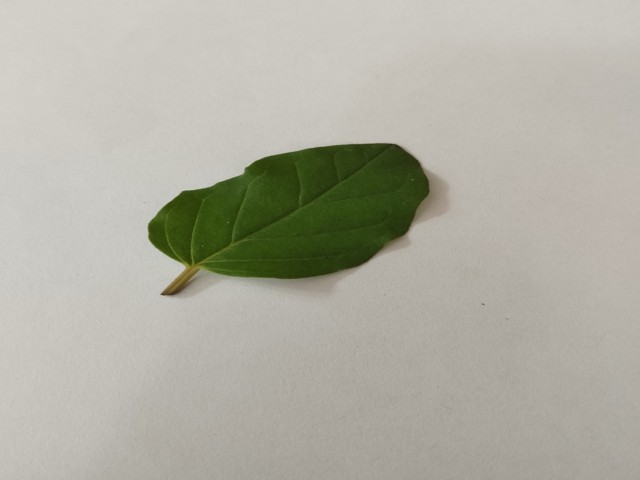
Plant: punarnava